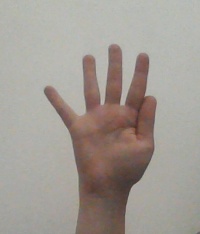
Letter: sheen